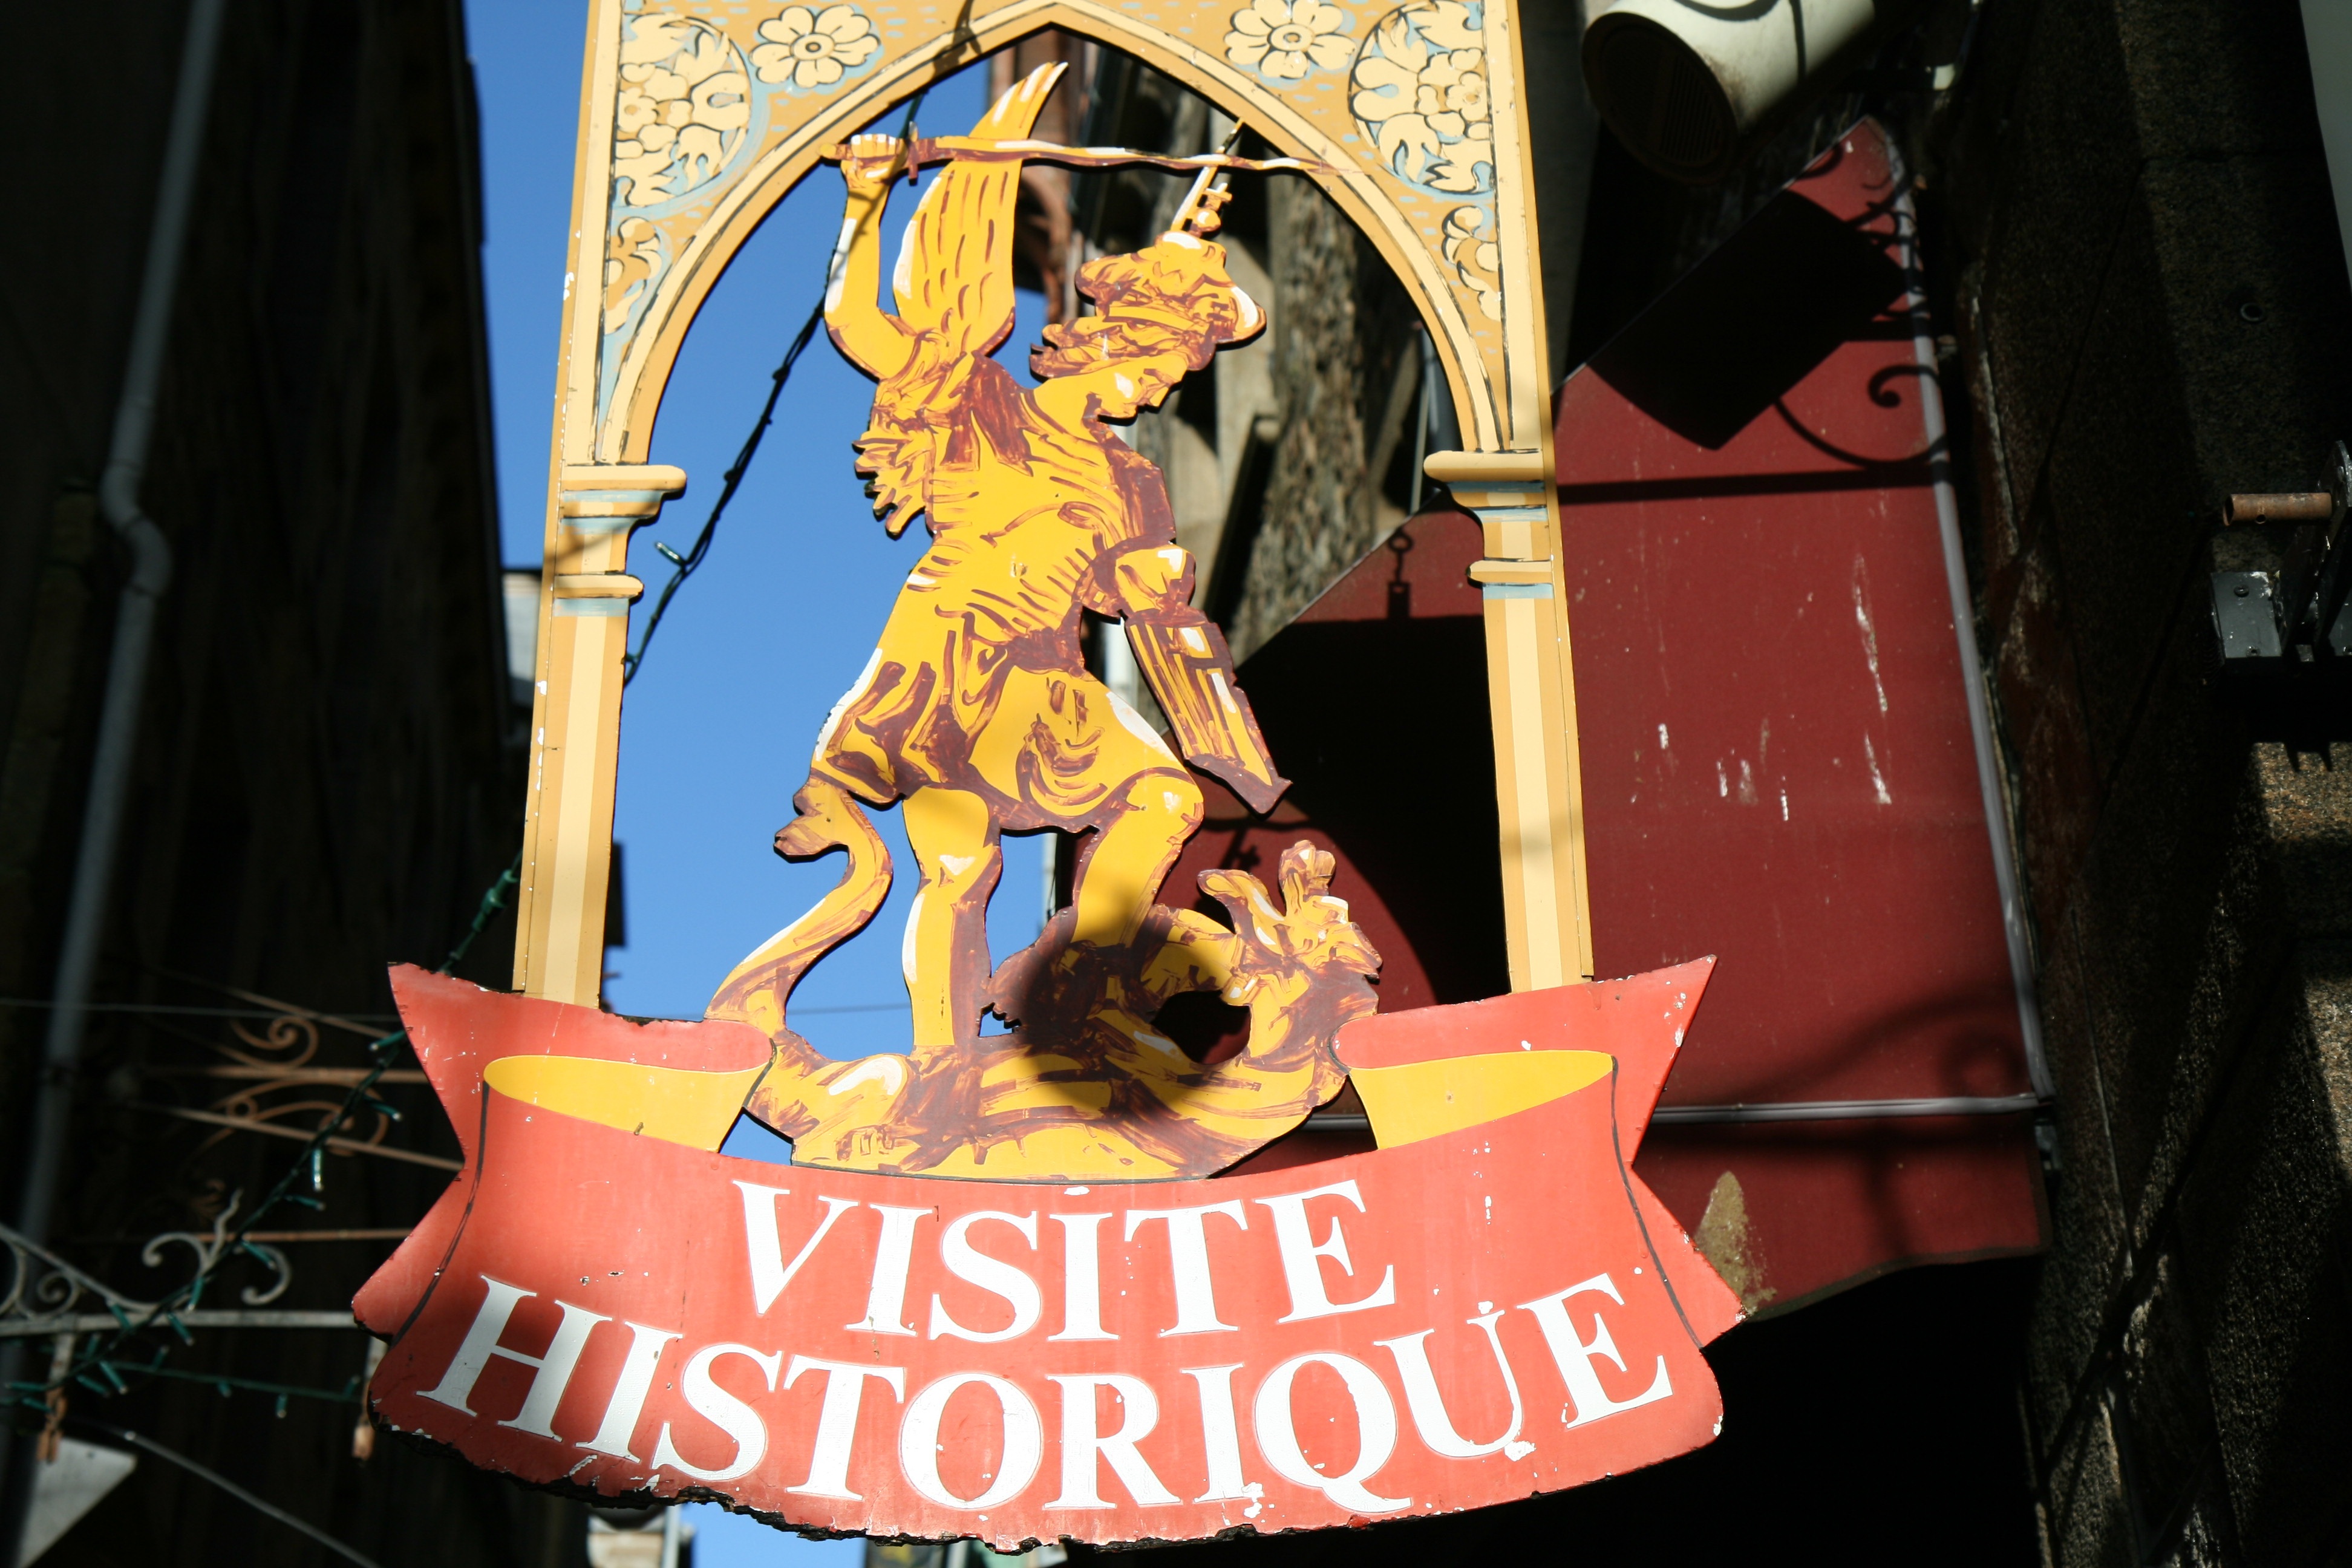
france, carnival, festival, performance, signboard, comics, mont saint michel